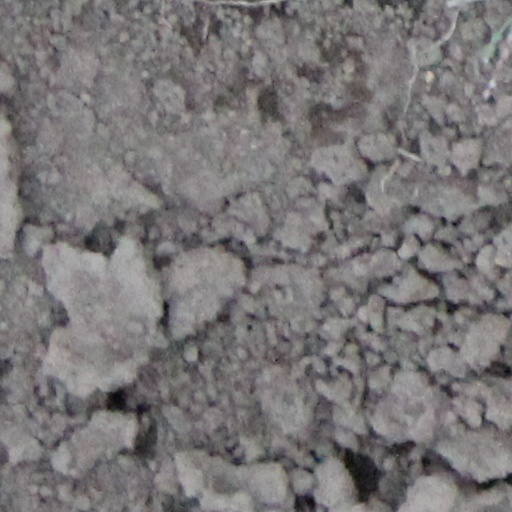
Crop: wheat